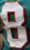
Number: 8